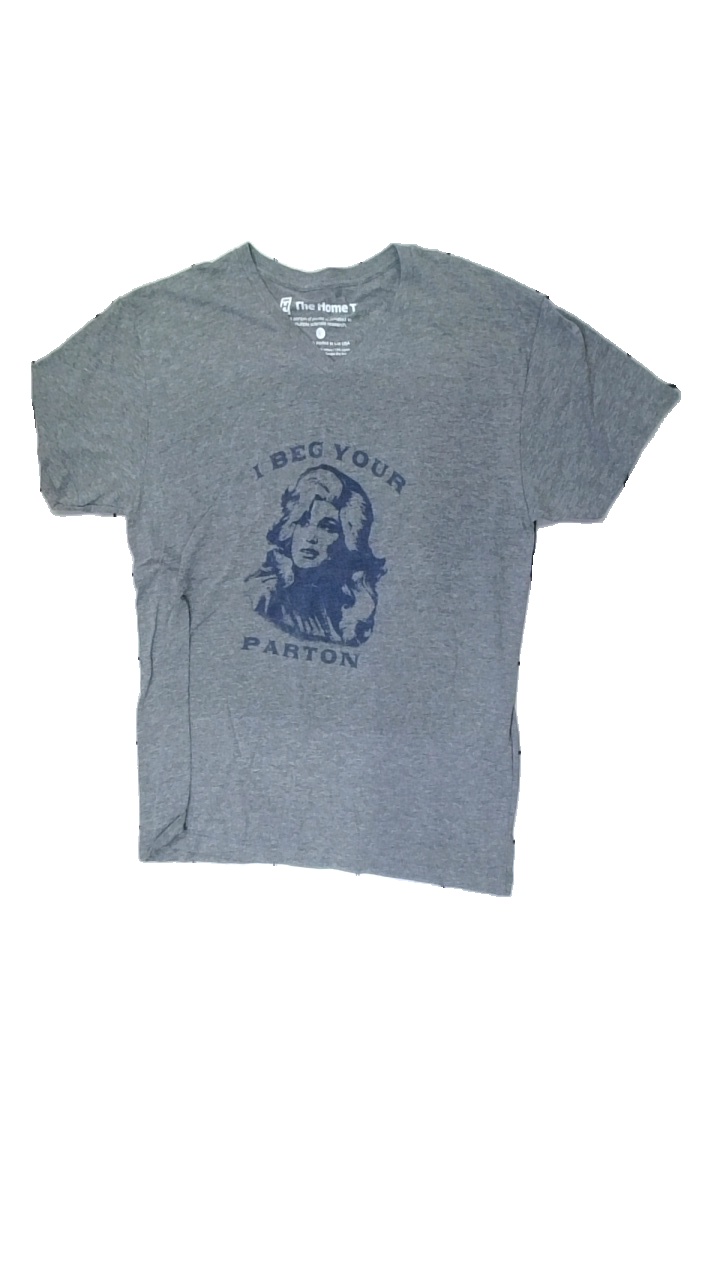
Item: T-shirt (Unisex)
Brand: The Home T
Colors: Grey, Blue
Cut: Regular, V-collar
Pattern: Other
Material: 50% polyester, 37% cotton, 13% rayon
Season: All
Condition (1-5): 3
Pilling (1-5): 4
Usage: Reuse
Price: <50